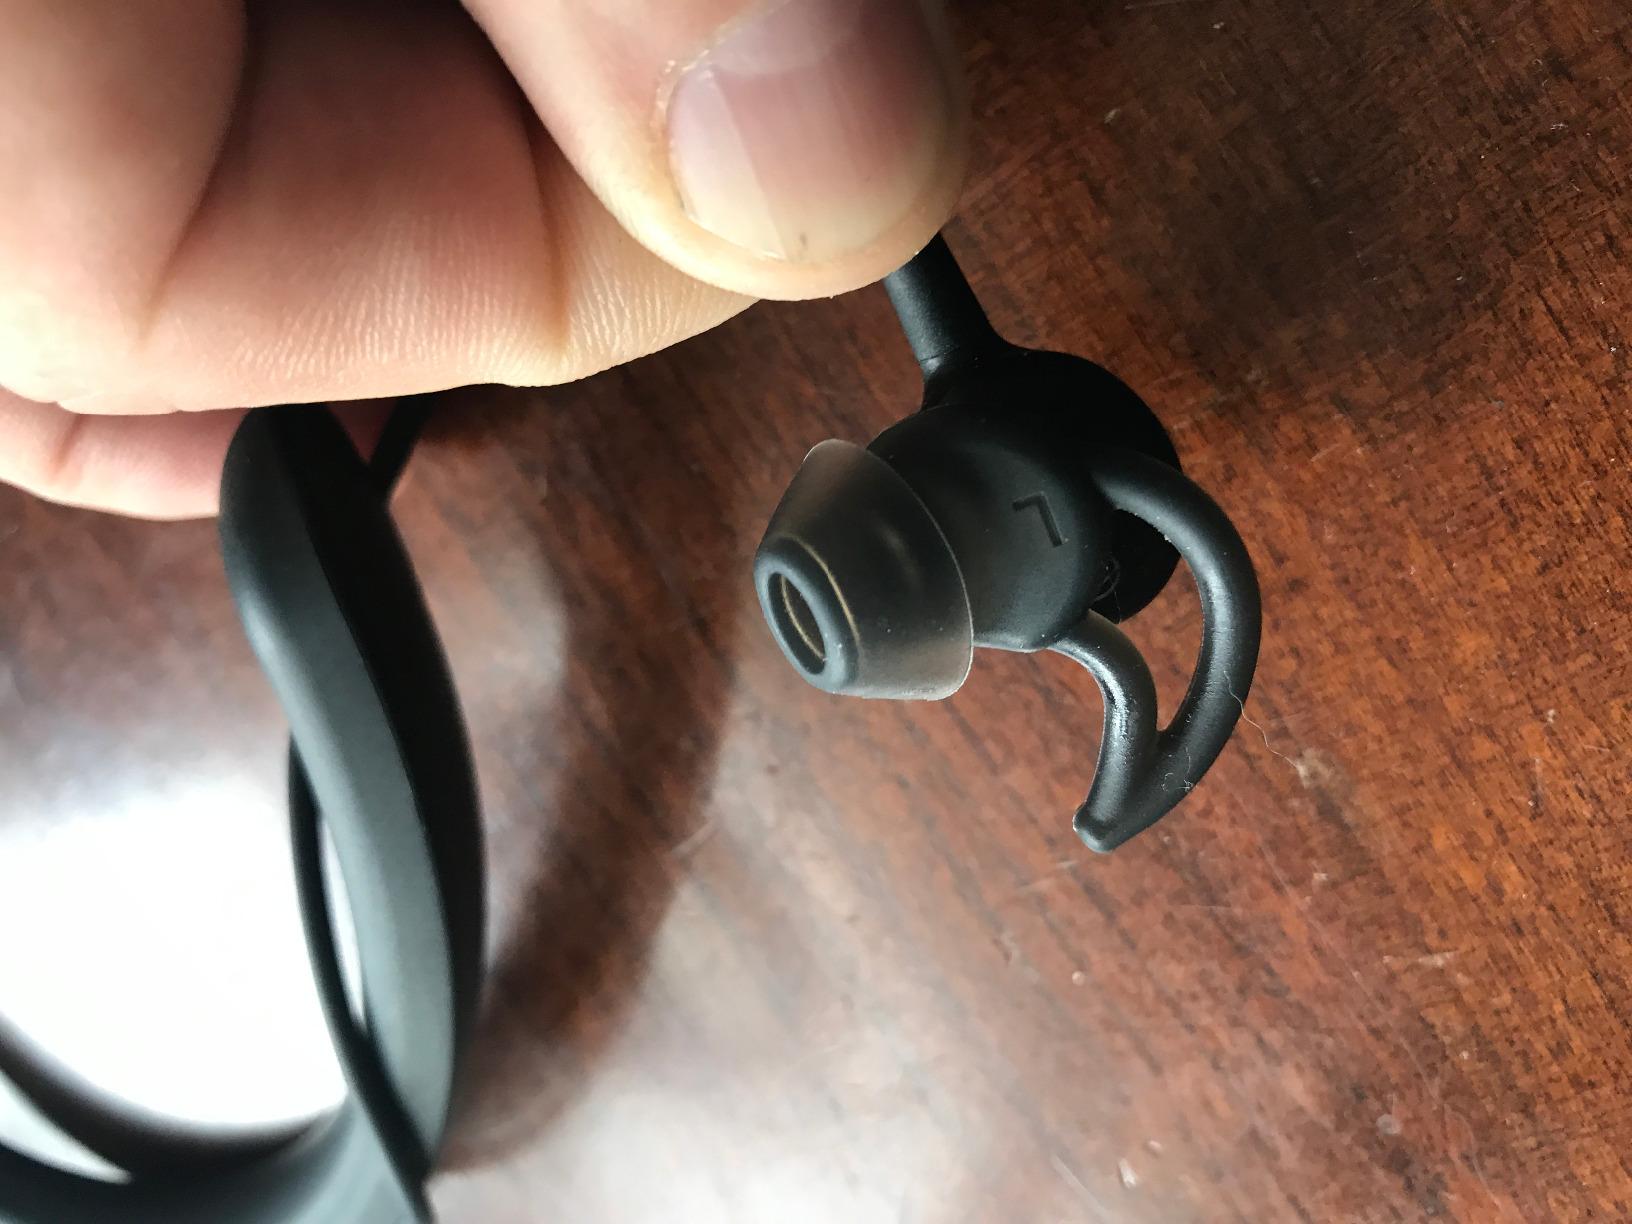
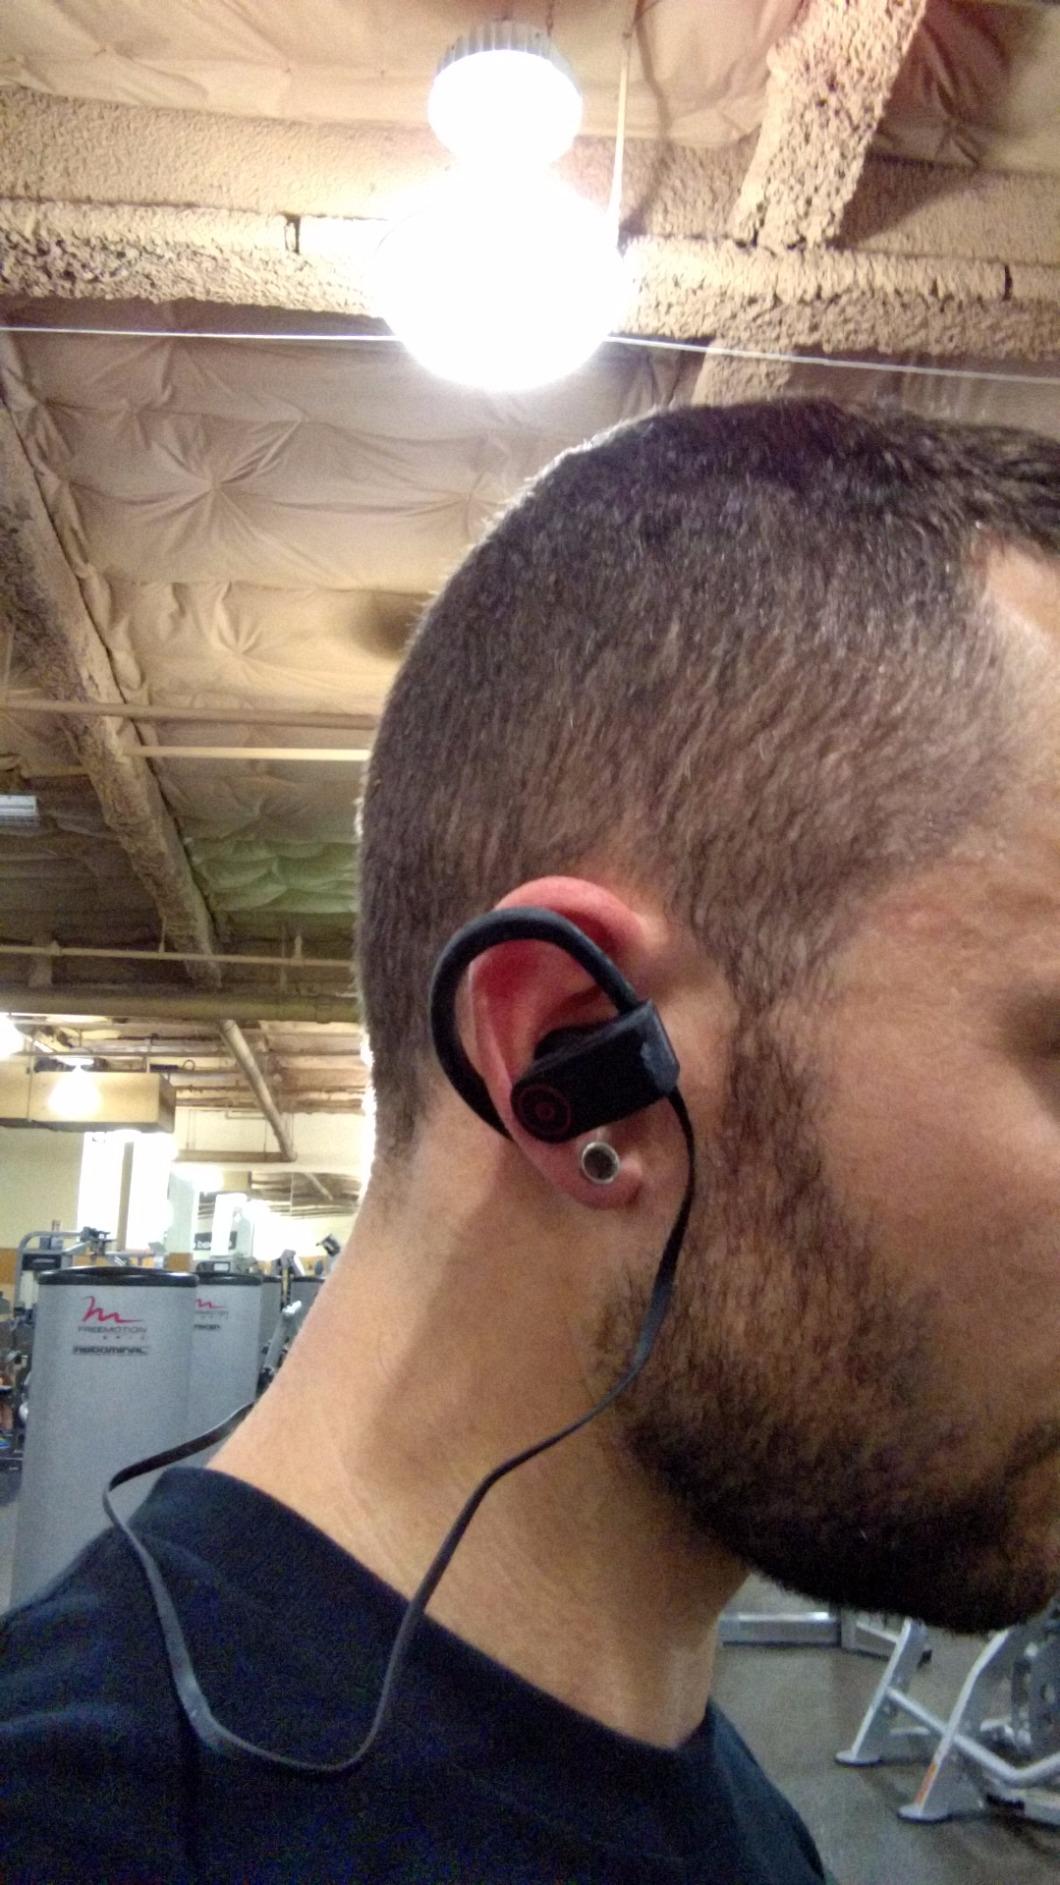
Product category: headphones
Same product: no